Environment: real
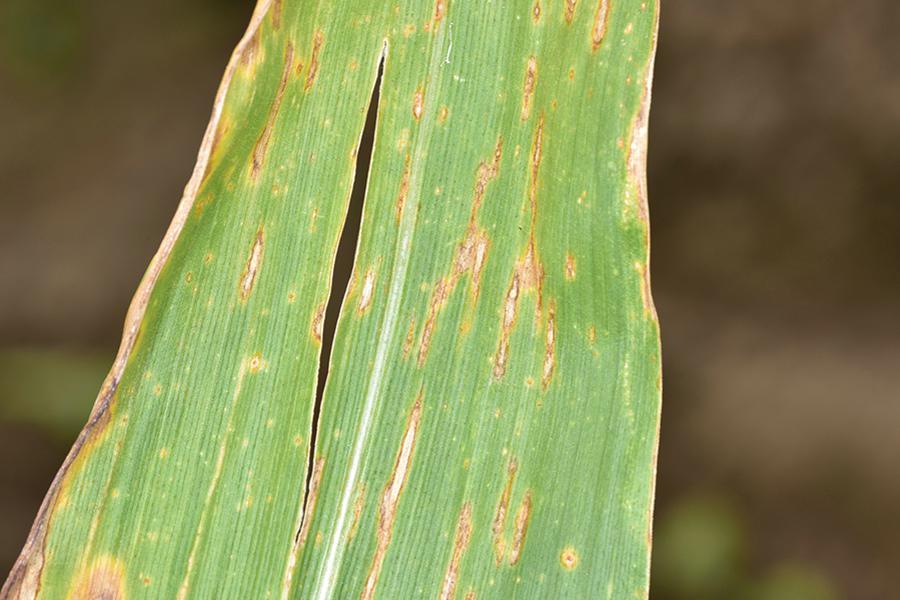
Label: gray_leaf_spot